Journey into Light

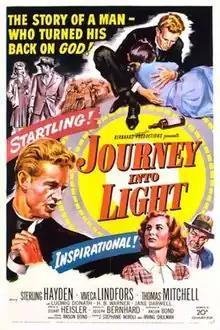
Theatrical release poster

Journey into Light is a 1951 American crime film noir directed by Stuart Heisler and starring Sterling Hayden.